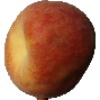
Label: Peach 1